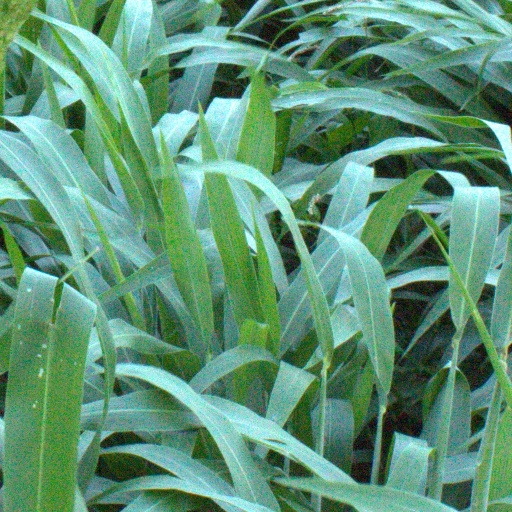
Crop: sorghum